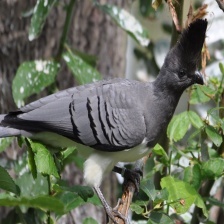
Species: GO AWAY BIRD
Scientific name: CORYTHAIXOIDES CONCOLOR